Bringing Up Baby

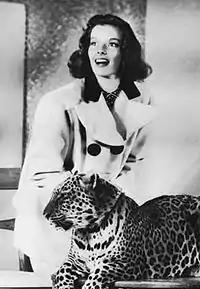
Katharine Hepburn and Nissa in a publicity photo; at one point, Nissa lunged at Hepburn but was stopped by the trainer's whip.

Most shooting was done at the Arthur Ranch in the San Fernando Valley, which was used as Aunt Elizabeth's estate for interior and exterior scenes. Beginning at the Arthur Ranch shoot, Grant and Hepburn often ad-libbed their dialogue and frequently delayed production by making each other laugh. The scene where Grant frantically asks Hepburn where his bone is, was shot from 10 am until well after 4 pm because of the stars' laughing fits. After one month of shooting Hawks was seven days behind schedule. During the filming, Hawks would refer to four different versions of the film's script and make frequent changes to scenes and dialogue. His leisurely attitude on set and shutting down production to see a horse race contributed to the lost time. He took twelve days to shoot the Westlake jail scene instead of the scheduled five. Hawks later facetiously blamed the setbacks on his two stars' laughing fits and having to work with two animal actors.